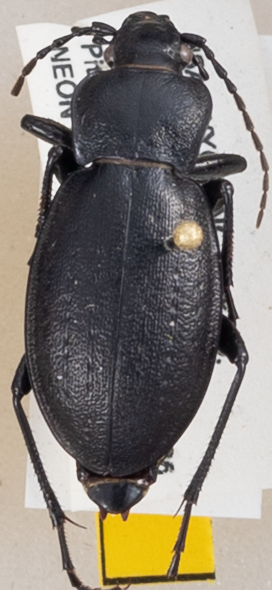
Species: Carabus taedatus
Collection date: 2019-09-04
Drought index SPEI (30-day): -0.692
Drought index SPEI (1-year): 0.32
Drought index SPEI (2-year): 0.944